Theale

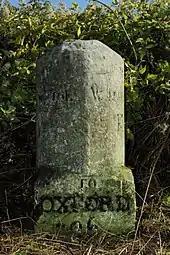
Theale's smallest listed building

The Kennet Navigation opened in 1723 from Reading to Newbury. The Kennet and Avon Canal, extending from Newbury to Bath, was opened in 1810. Theale had its wharf at a location called Sheffield, in Burghfield parish and next to Sheffield Lock. Here, the road to Burghfield village crosses the canal by a single-lane swing bridge, now controlled by traffic lights. The canal was locally re-opened from the Thames at Reading to Hungerford wharf in July 1974. However, full restoration of the entire length to Bath was only completed in 2004. In 1983, West Berkshire Council declared the Sheffield Bridge Conservation Area to protect the swing bridge, Sheffield Lock and Sheffield Mill. In 2000, the canal towpath became part of National Cycle Route 4. It has the legal status of a cruiseway, a waterway devoted to recreational boat traffic, since 2011.